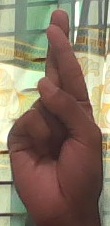
ASL sign: R